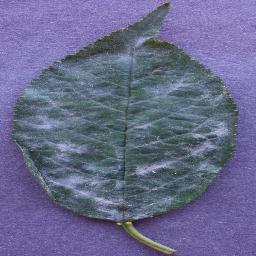
Label: Cherry___Powdery_mildew